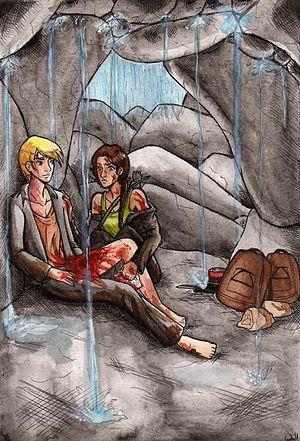
Fanart représentant Katniss Everdeen et Peeta Mellark durant les Hunger Games.